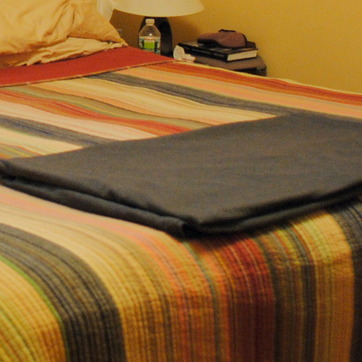
Material: fabric